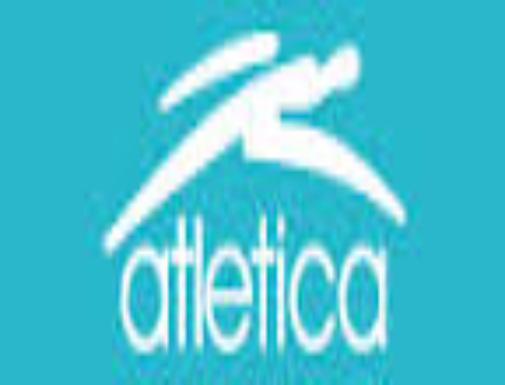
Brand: Atletica
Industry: Clothes